Political positions of Elizabeth Warren

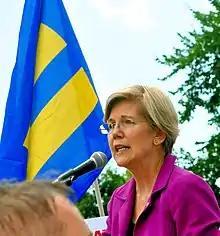
Warren speaks at a June 2017 pride rally at the United States Capitol

In August 2023 Warren visited Kyiv alongside fellow senators Richard Blumenthal and Lindsey Graham. She met with Ukrainian President Volodymyr Zelenskyy, and toured Kyiv, where they viewed destroyed Russian military vehicles and The Wall of Remembrance of the Fallen for Ukraine ahead of Ukraine's Independence Day. Warren also tweeted that she stands in solidarity with the people of Ukraine "fighting for survival and democracy". She later stated that during the visit she witnessed "the courage of the Ukrainian people who will lose this war if we [US] fail to provide assistance".